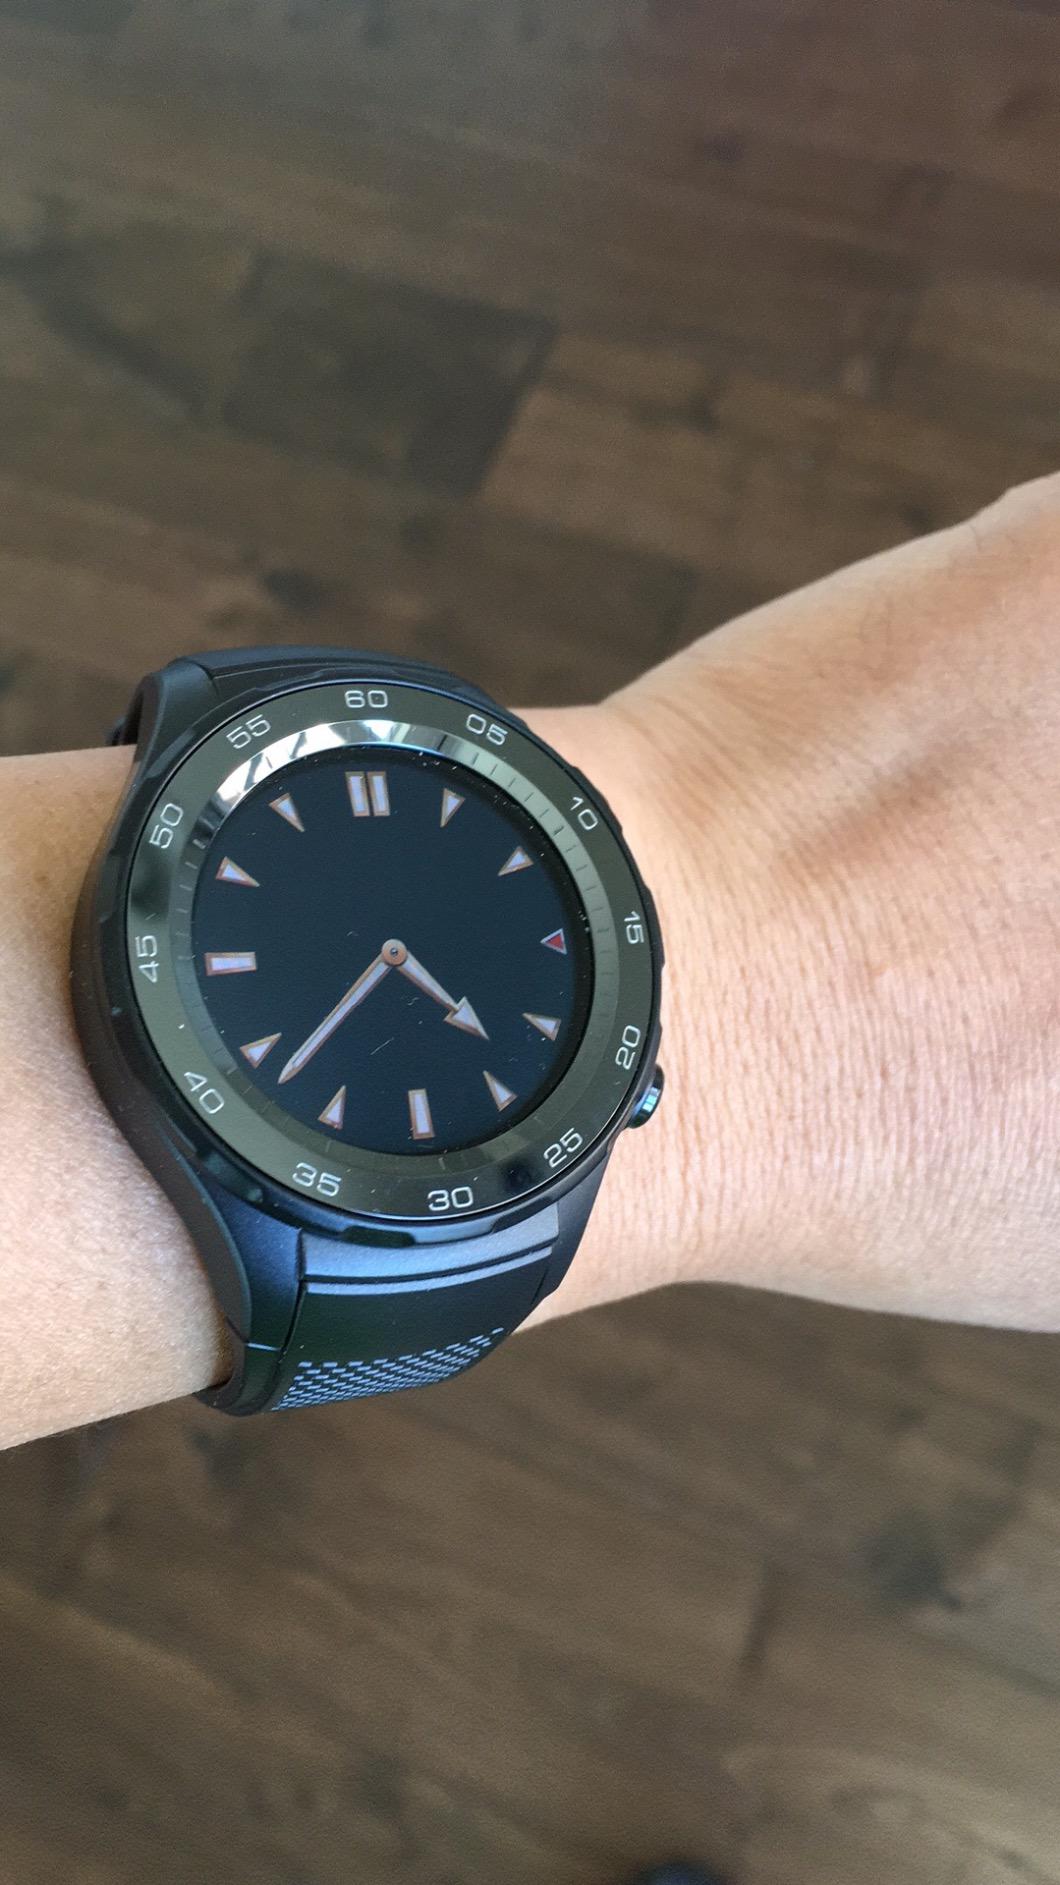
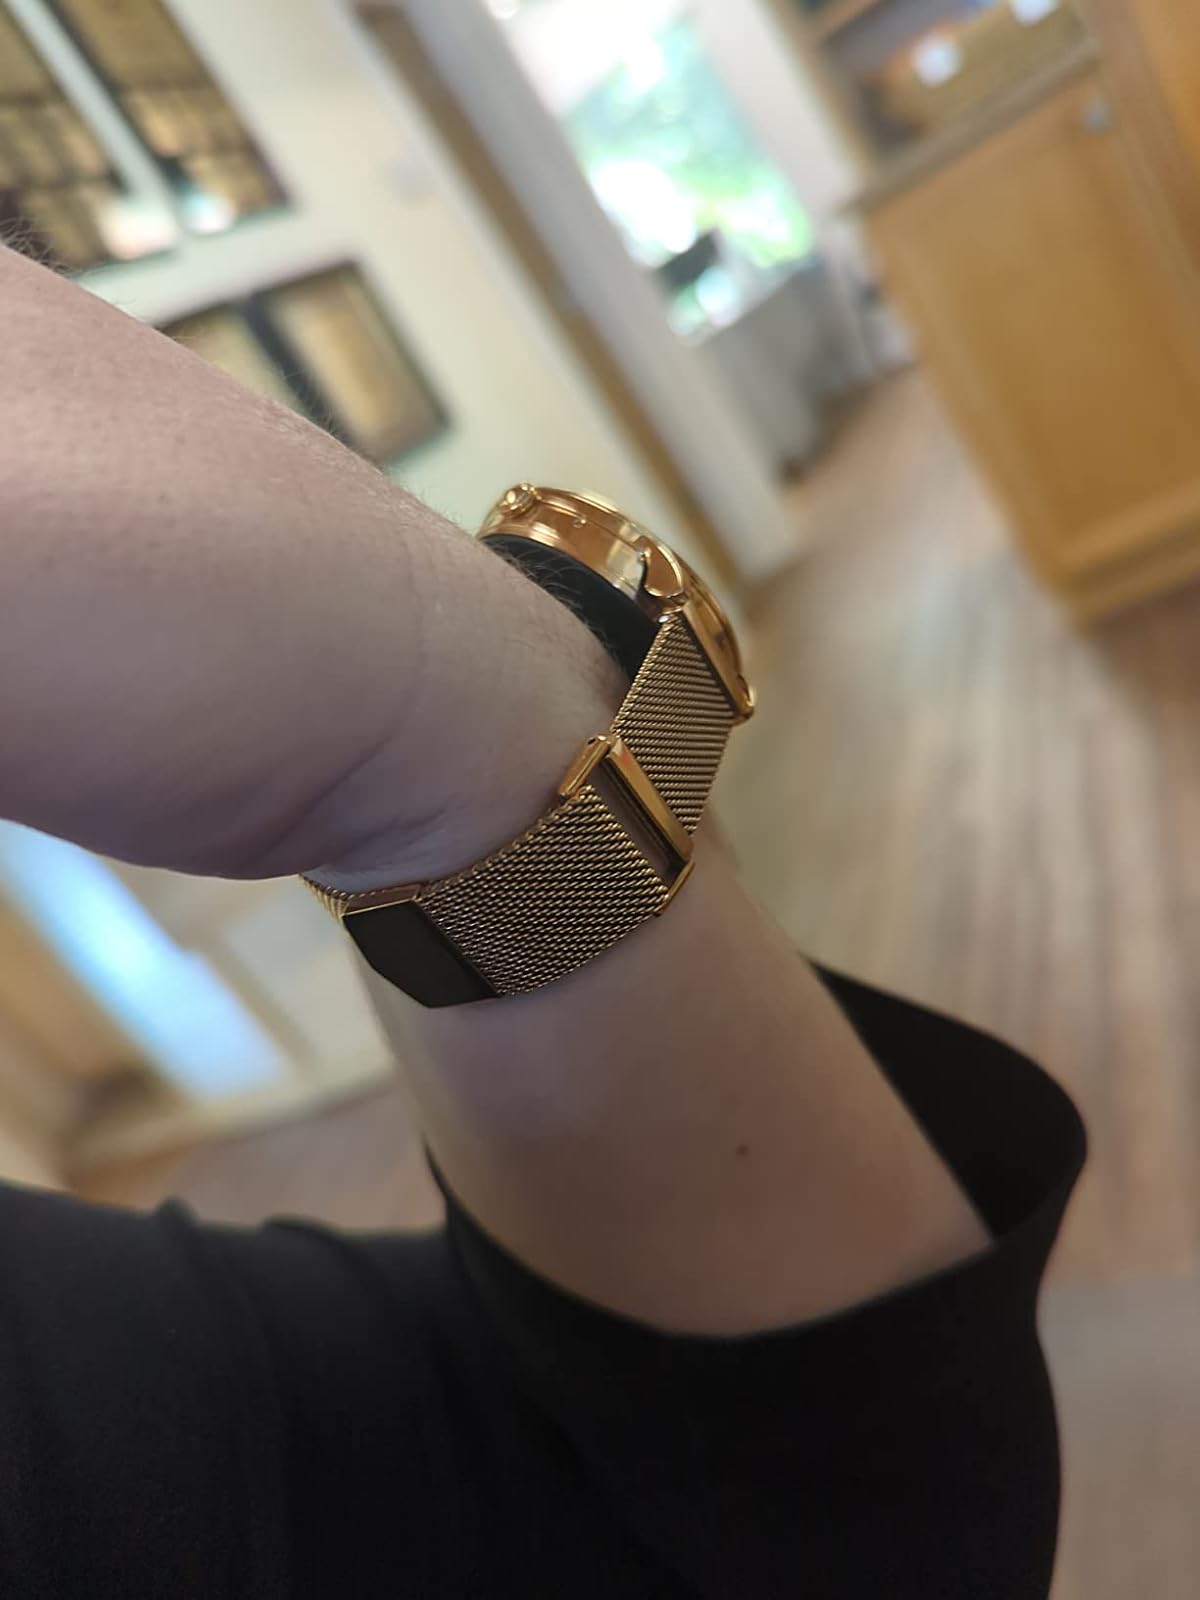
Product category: smartwatch
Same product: no